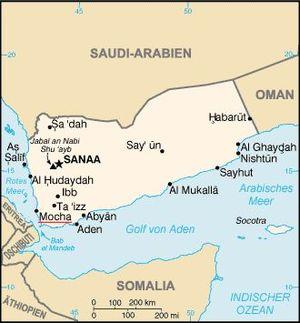
Moka est une ville portuaire du Yémen sur la mer Rouge.